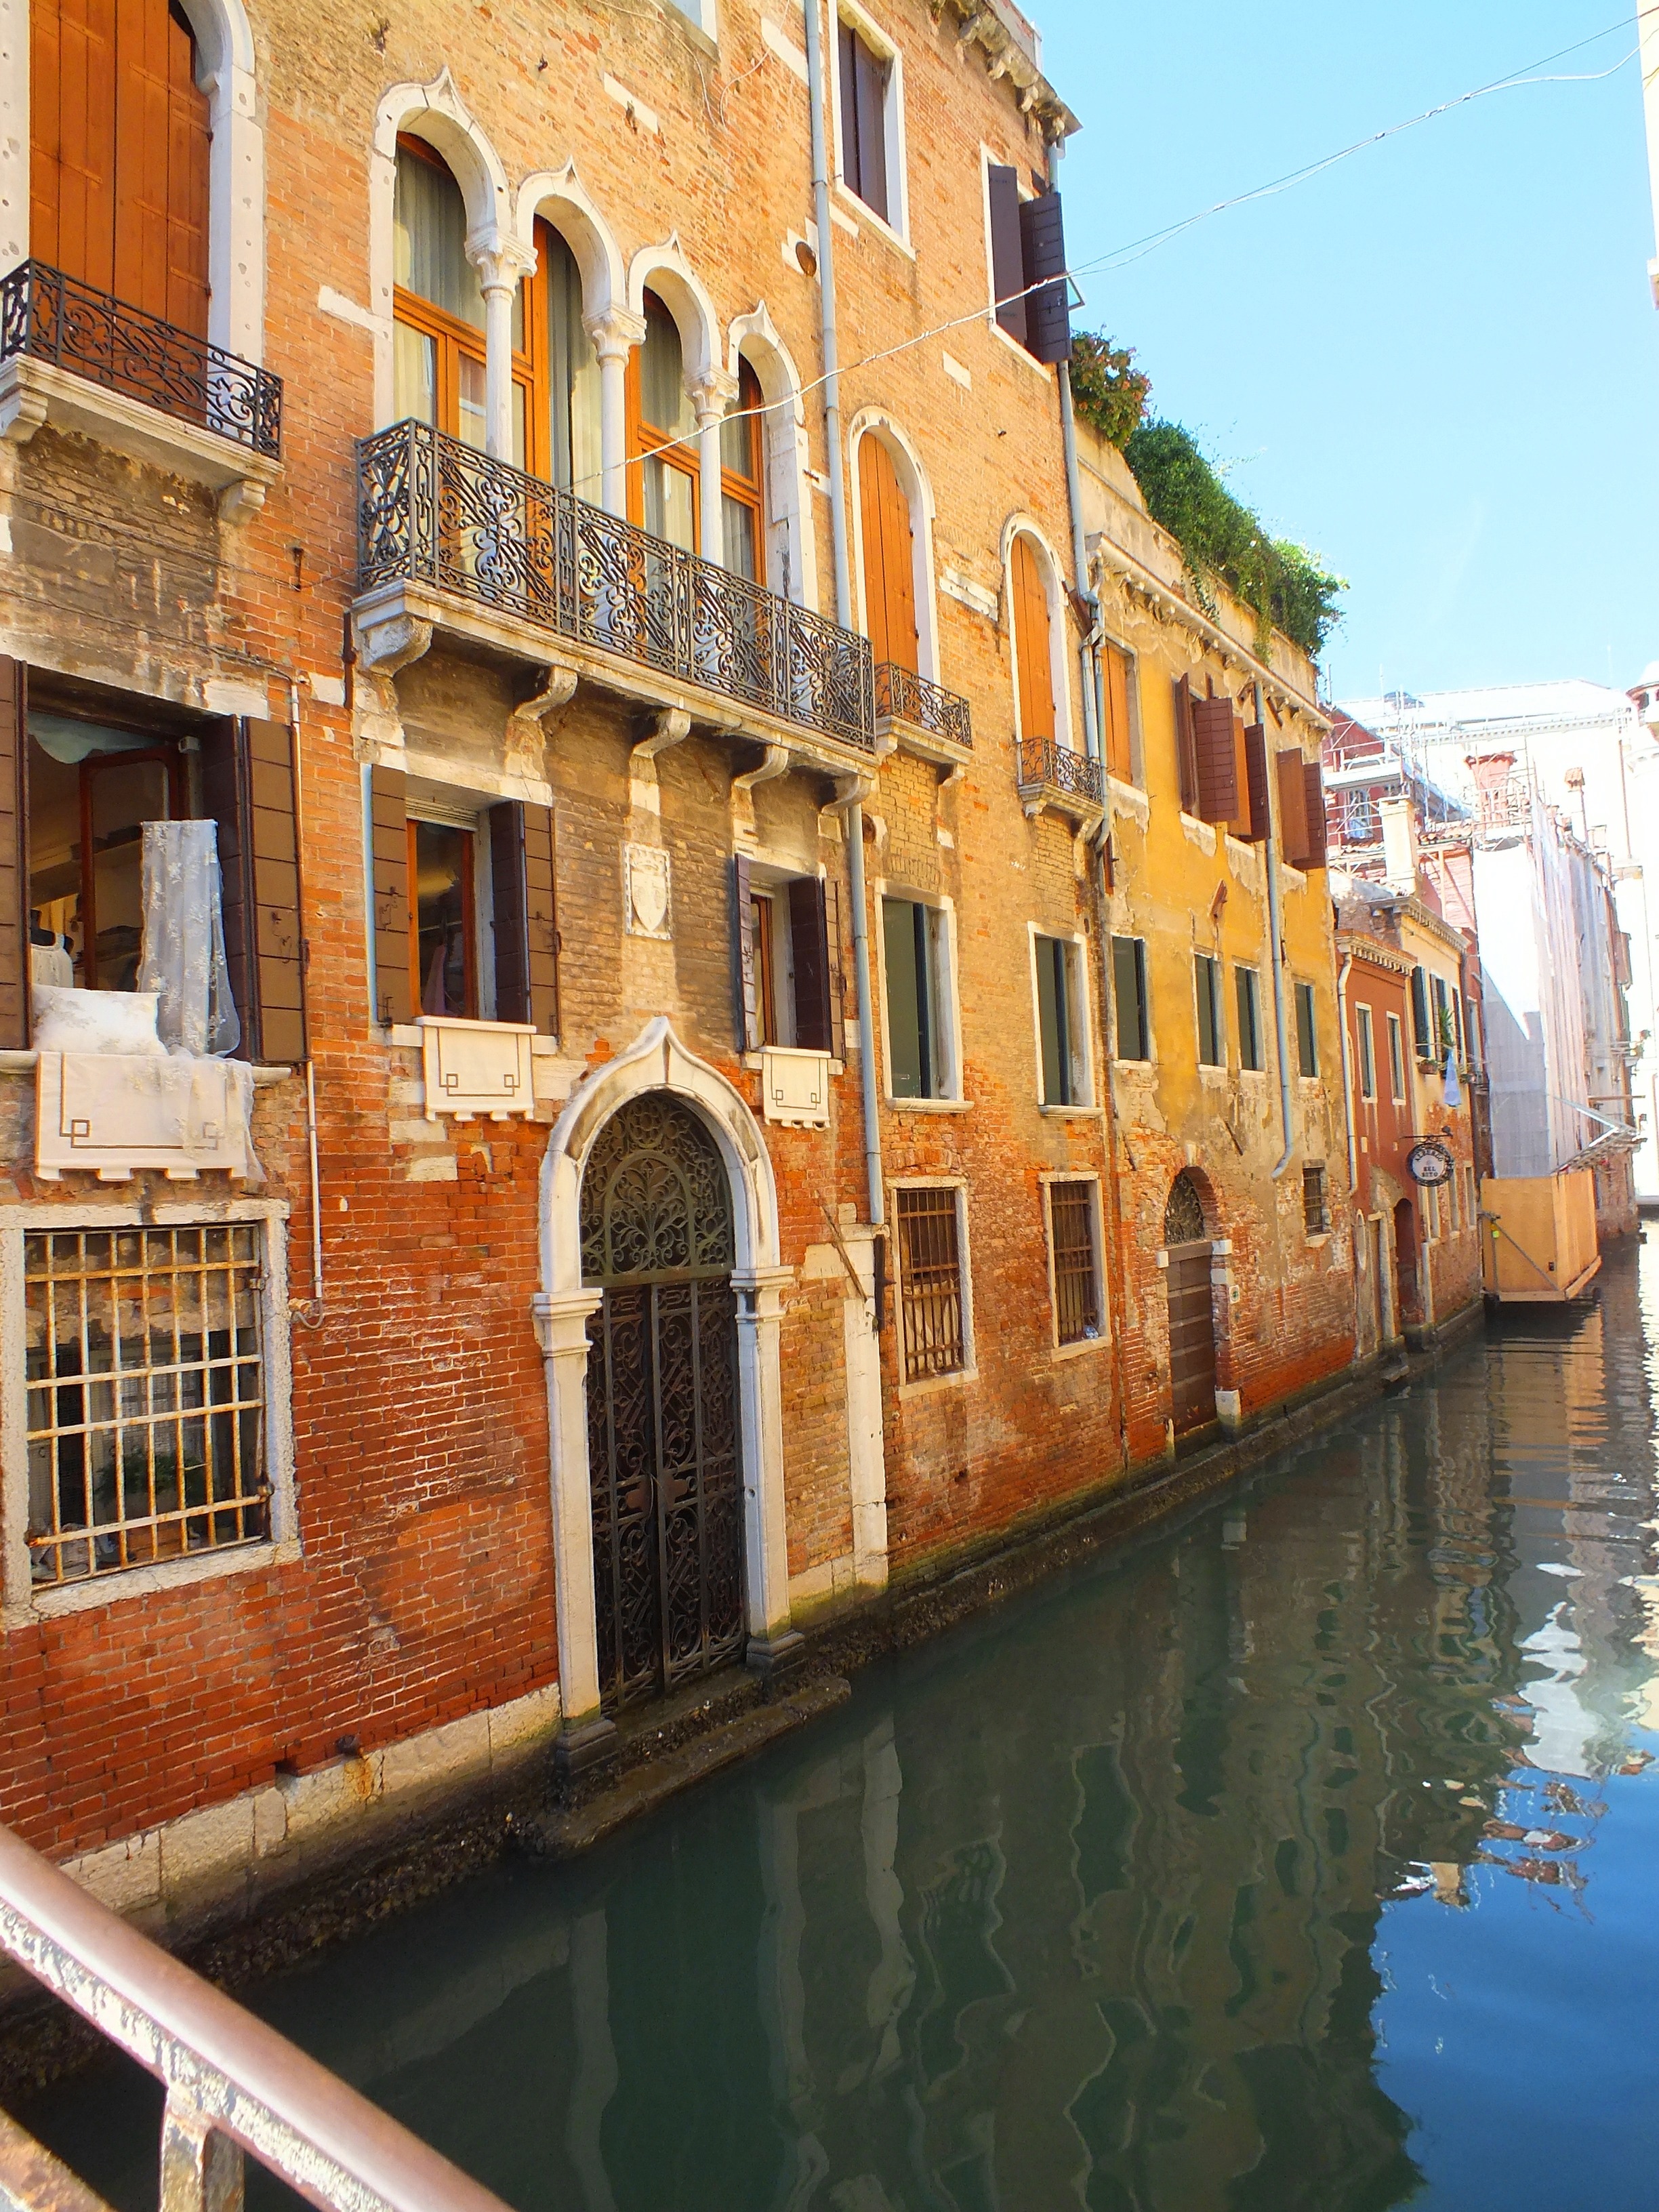
town, palace, canal, italy, facade, property, venice, waterway, estate, canale grande